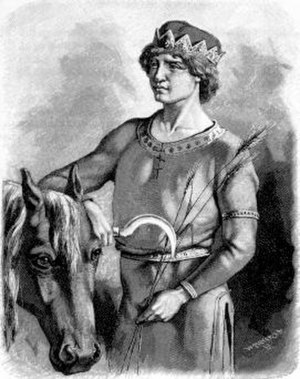
Skirner
Illustration fra Fredrik Sanders svenske Ældre Edda udgave fra 1893
I nordisk mytologi er Skirner eller Skírnir Frejs tjener. I historien om Frejs elskov, fortalt i digtet Skírnismál fra den Ældre Edda, bliver Skirner sendt som budbringer til Jotunheim for at arrangere et møde med jætten Gerd på Frejs vegne, mod at han får Frejs sværd i belønning. Gerd afviser dog at mødes med ham, indtil Skirner truer hende med Gambanteinn, en magisk tryllestav.